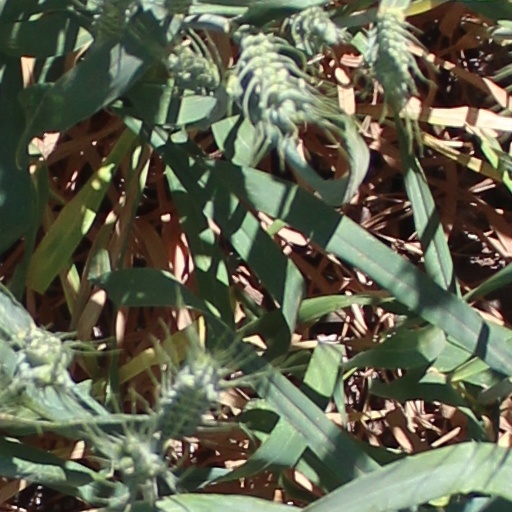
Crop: wheat